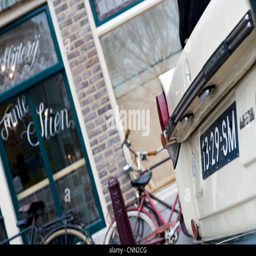
an old car and bikes parked outside a bar